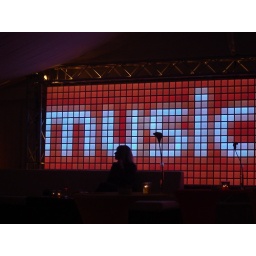
Cool video wall in a berlin bar